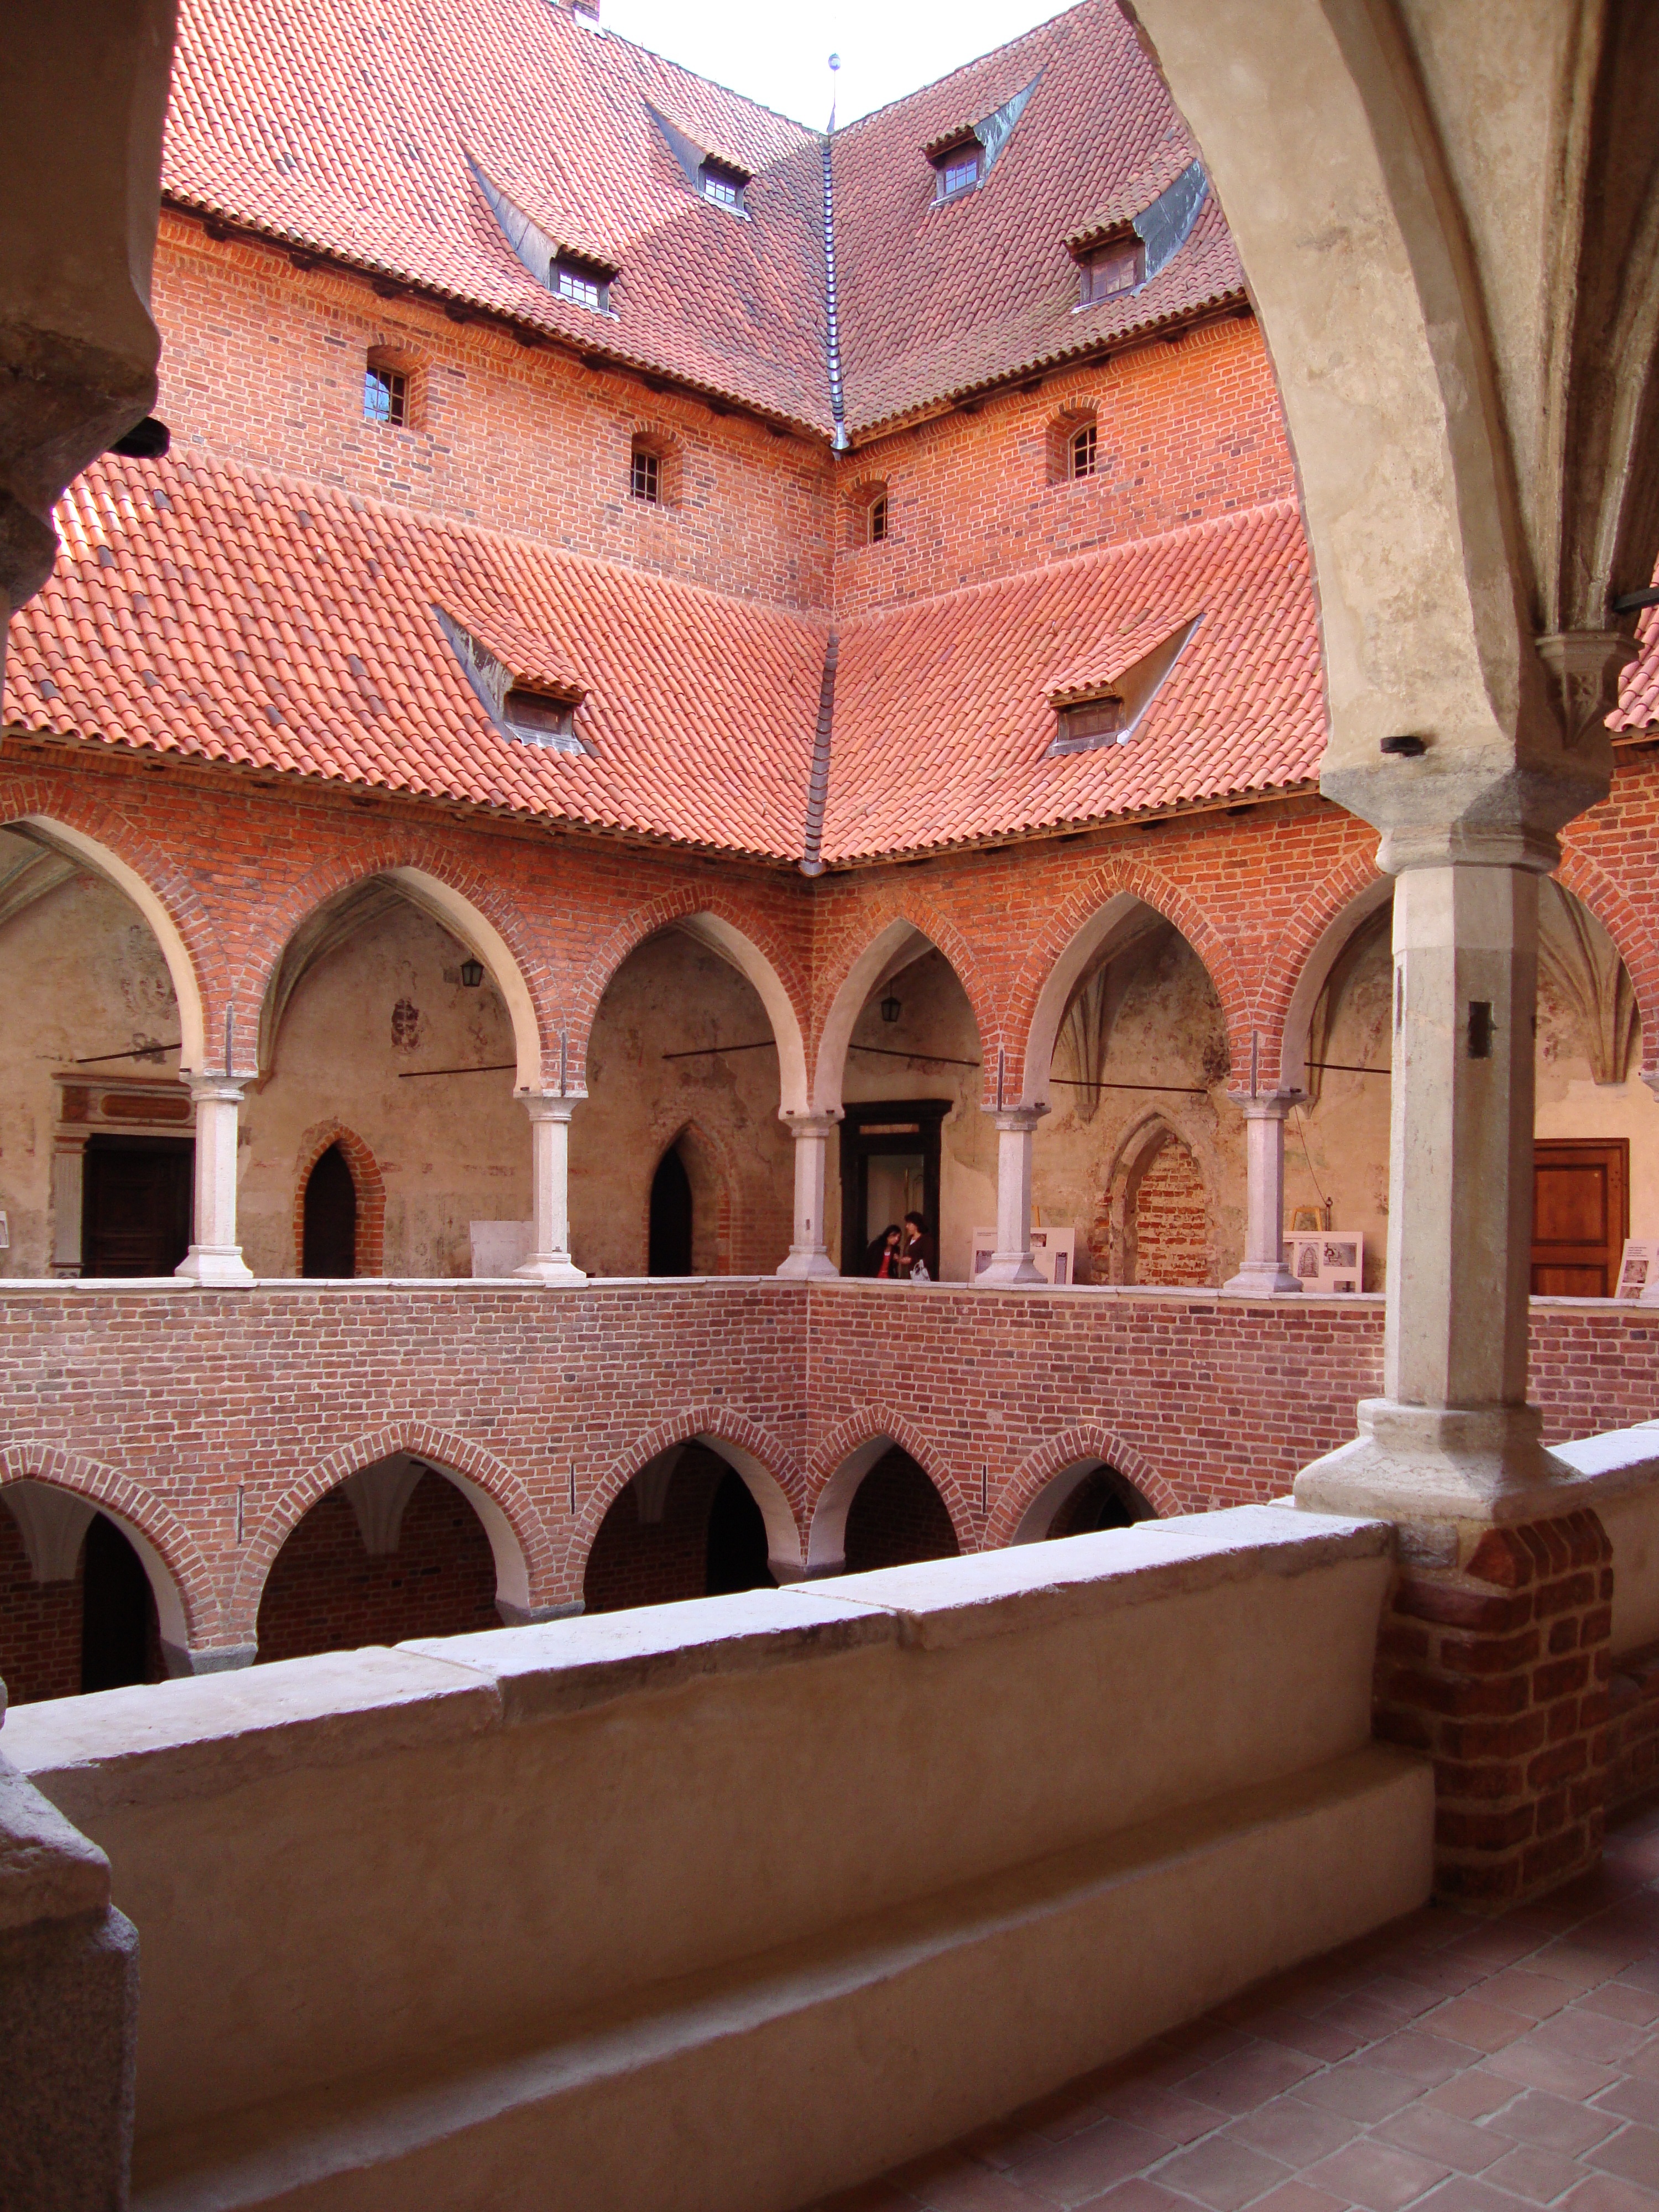
architecture, building, palace, monument, castle, facade, brick, place of worship, temple, monastery, poland, synagogue, the museum, medieval castle, ancient history, lidzbark warmia